Operation Ochsenkopf

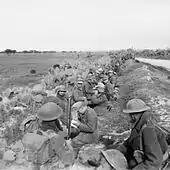

On 27 February 1943, "Kampfgruppe" Lang ( Rudolf Lang) drove south from Sidi Nsir toward Beja. They came under fire from artillery and aircraft while travelling through Hunt's Gap and made slow progress. The British were still hurriedly preparing the defences at Hunt's Gap, north of Kzar Mezouar.